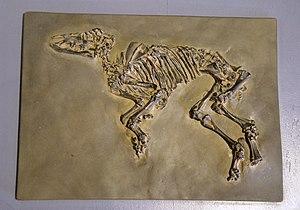
Propalaeotherium est un genre éteint de mammifères, ancêtre commun à tous les équidés. Il a vécu pendant l'Éocène, de -49 à -43 millions d'années. Il mesurait de 30 à 60 centimètres de hauteur. Il était herbivore et faisait partie de l'ordre des périssodactyles.